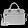
Label: Bag